5/42 Evzone Regiment

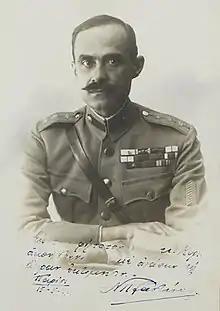
Photo of Col. Nikolaos Plastiras,

From 1 April it was stationed at Elma Dağ, and then at Derbent, where it assembled as part of the preparations for a summer offensive. The second Greek summer offensive began on 24 June 1920. On 24–25 June, the 5/42 Regiment advanced to its starting positions at Alaba. It began its attack on 29, and within the day advanced to new positions north and northeast of the town of Altıntaş. On 2–3 July the regiment's advance was halted due to strong Turkish resistance, but the advance of II Army Corps forced the Turks to withdraw, and the regiment continued its advance towards Seyitgazi, reaching the heights southeast of the town on 7 July. On 8 July it captured the Düztepe heights by storm, and repulsed strong Turkish counterattacks during the night. The regiment remained at Düztepe as a covering force until 31 July, occupying the right flank o 13th Division.